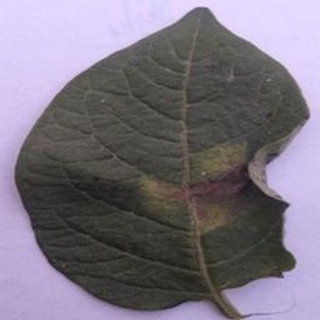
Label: potato_late_blight